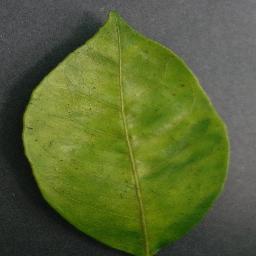
Label: Orange___Haunglongbing_(Citrus_greening)